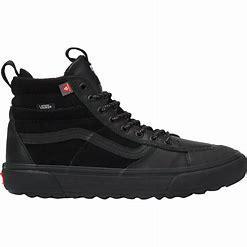
Brand: Vans
Model: SK8 Hi MTE